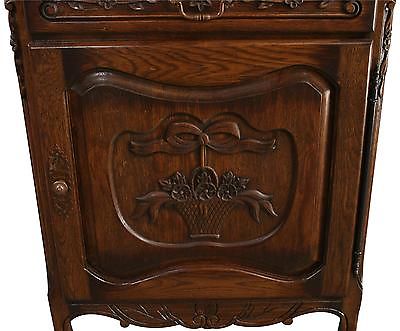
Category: cabinet